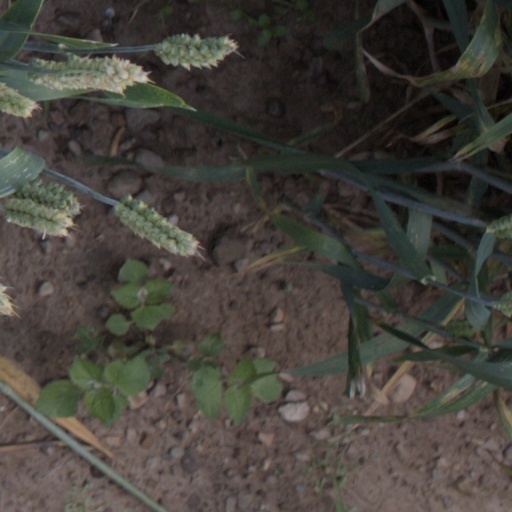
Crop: wheat